Shallum of Israel

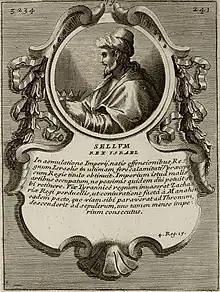
Shallum of Israel from Epitome historico-chronologica by Bartolomeo Gai (1751, Rome)

Originally a captain in the army of King Zechariah, Shallum "conspired against Zechariah, and smote him before the people; and slew him, and reigned in his stead". He reigned only "a month of days in Samaria" before Menahem—another captain from Zechariah's army—rose up and put Shallum to death. Menahem then became king in Shallum's stead.